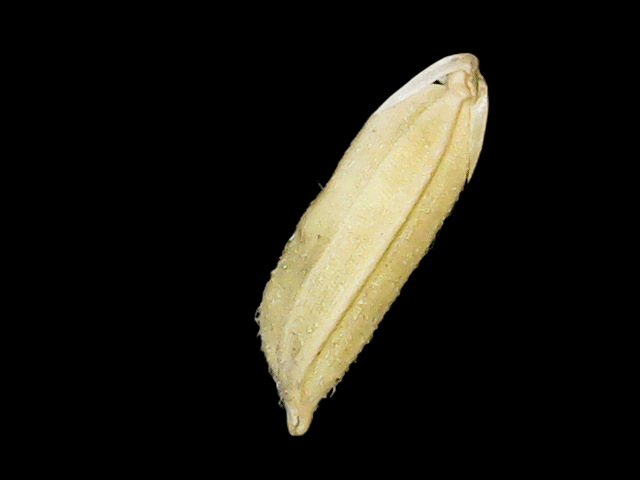
Rice variety: Binadhan07